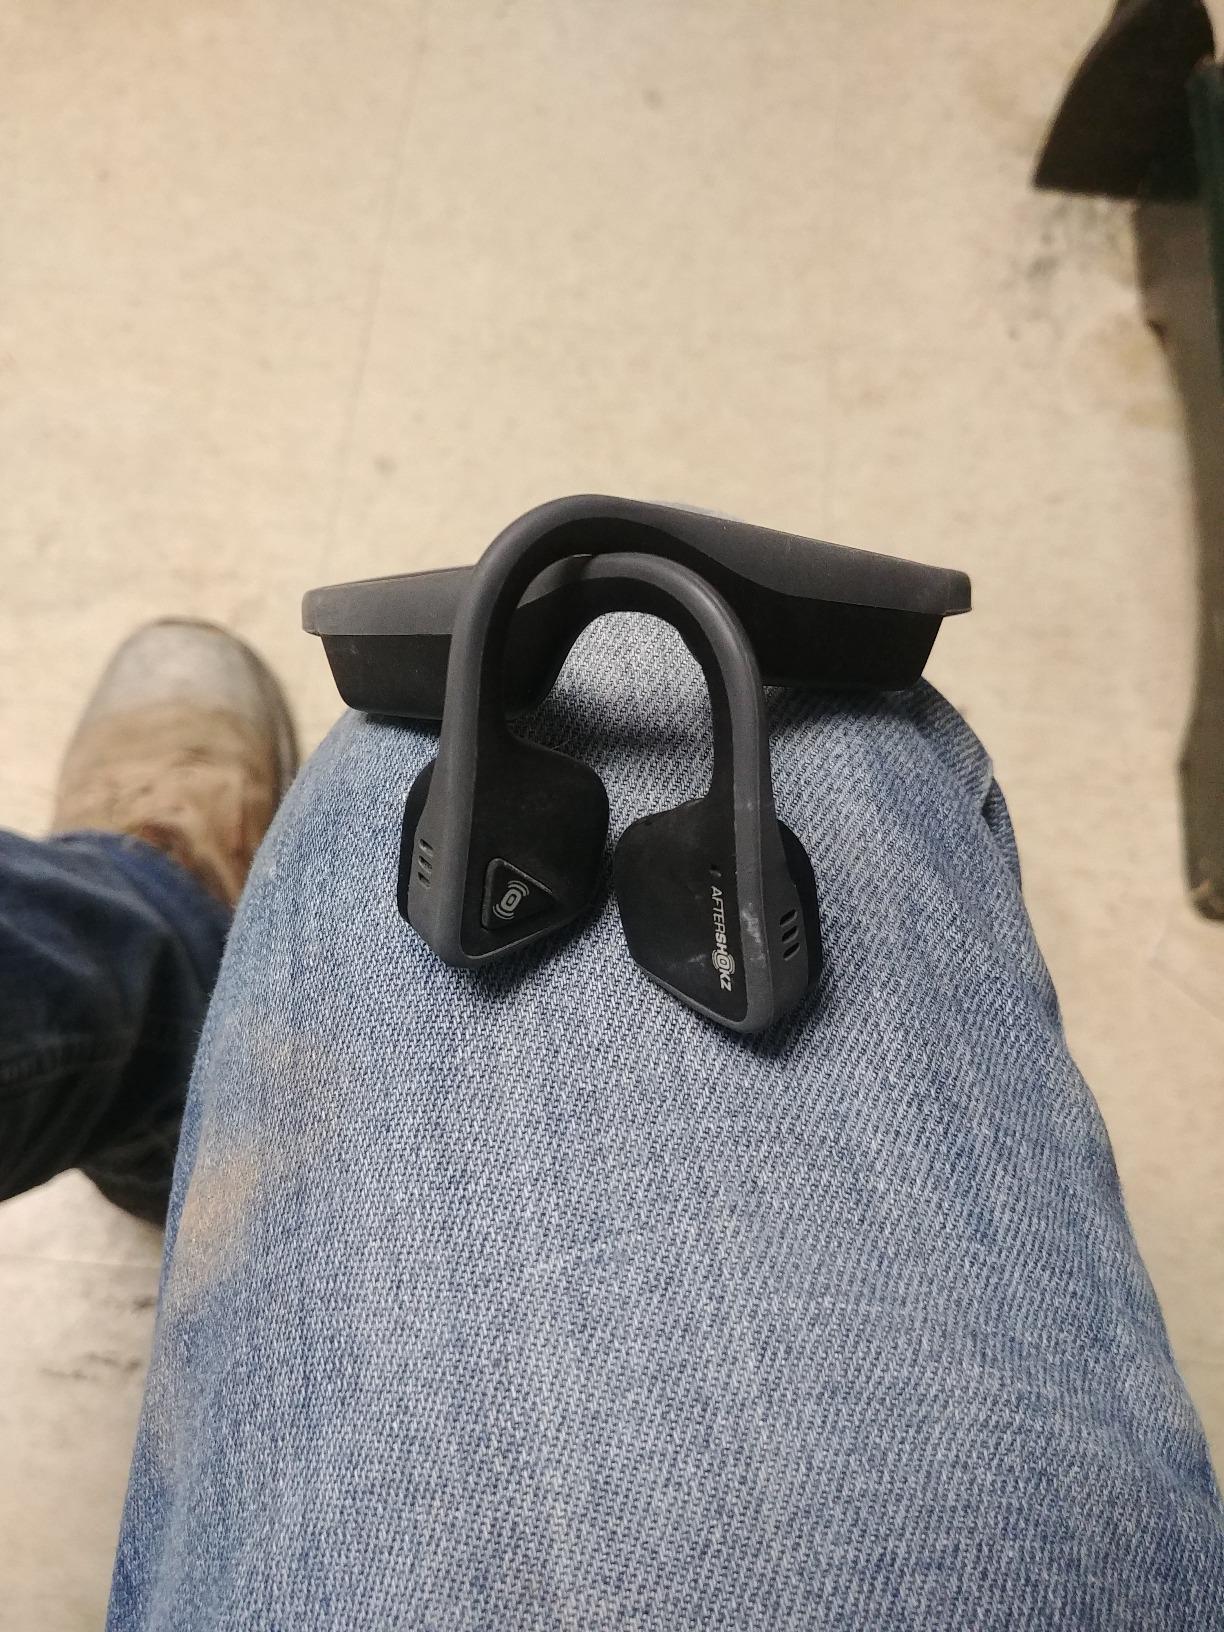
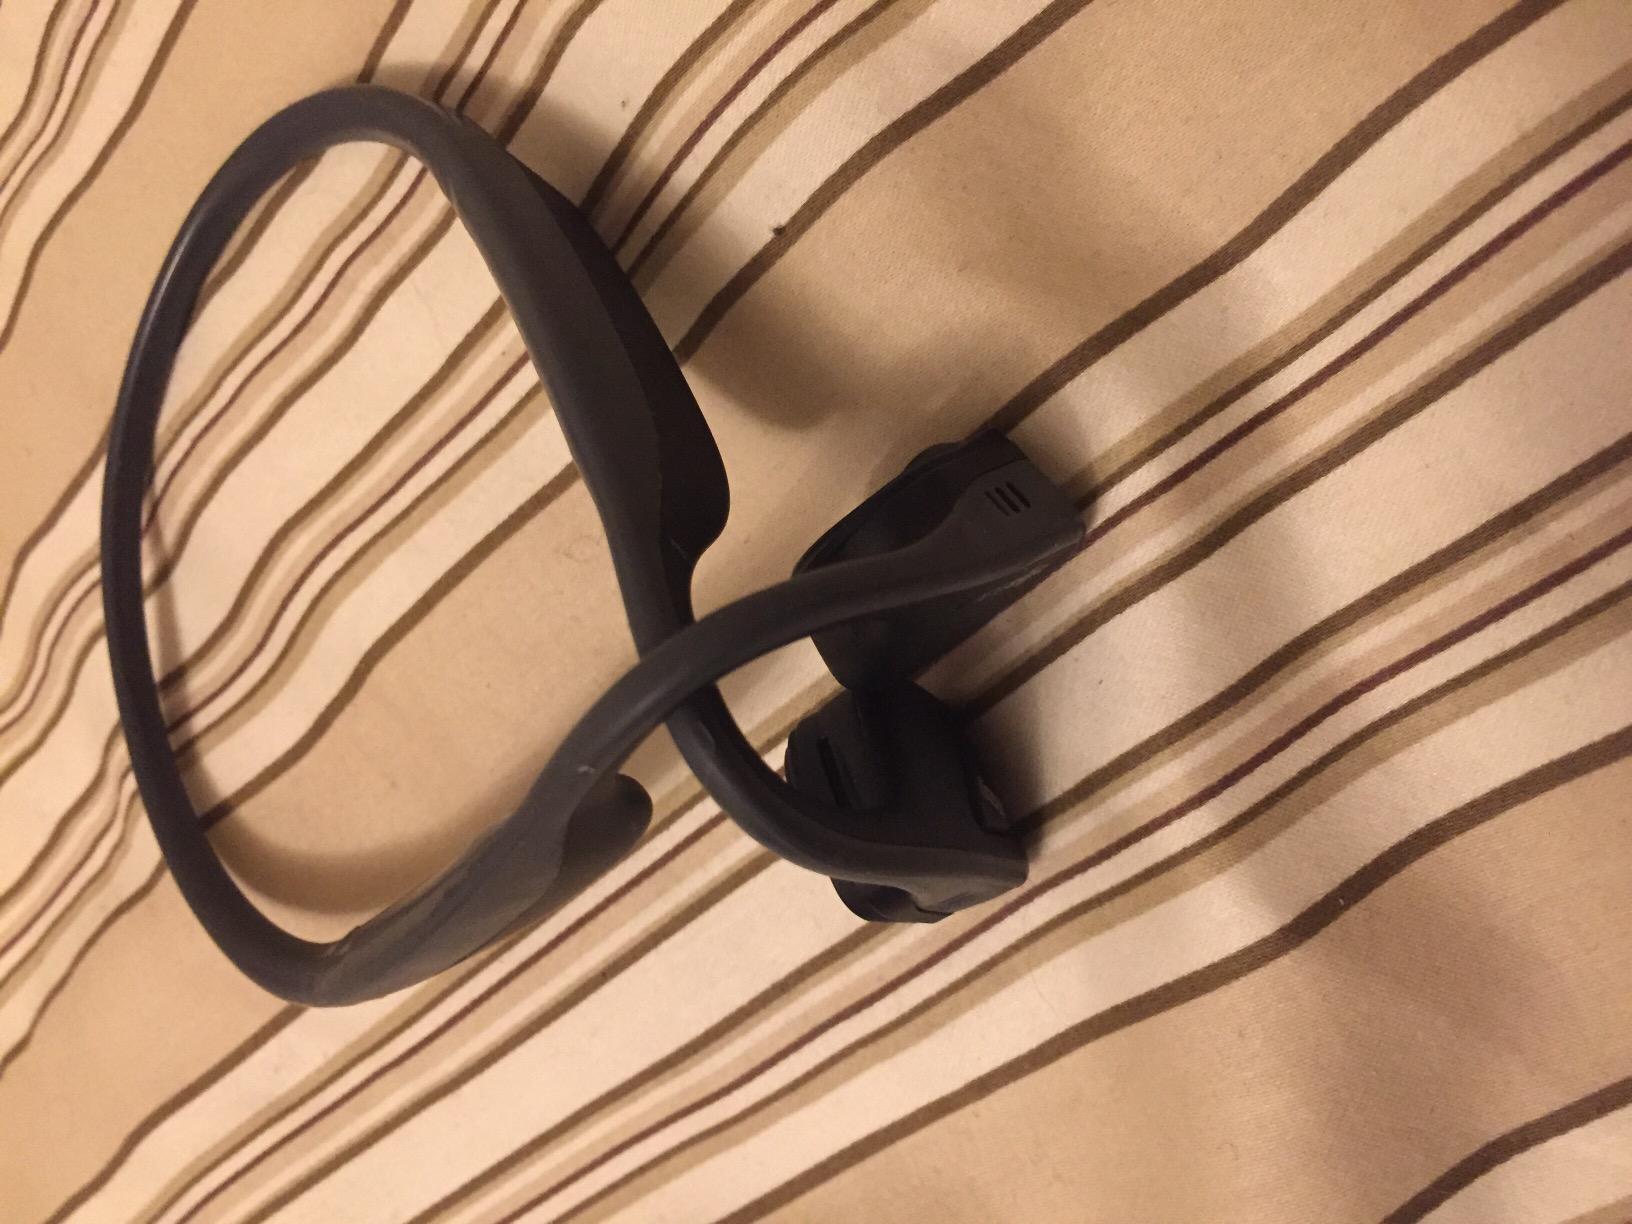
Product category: headphones
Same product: yes